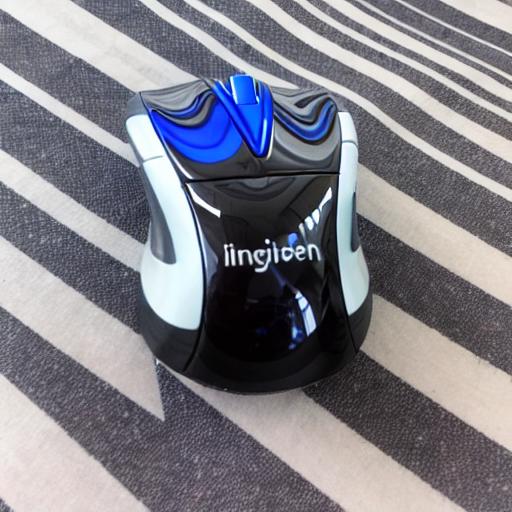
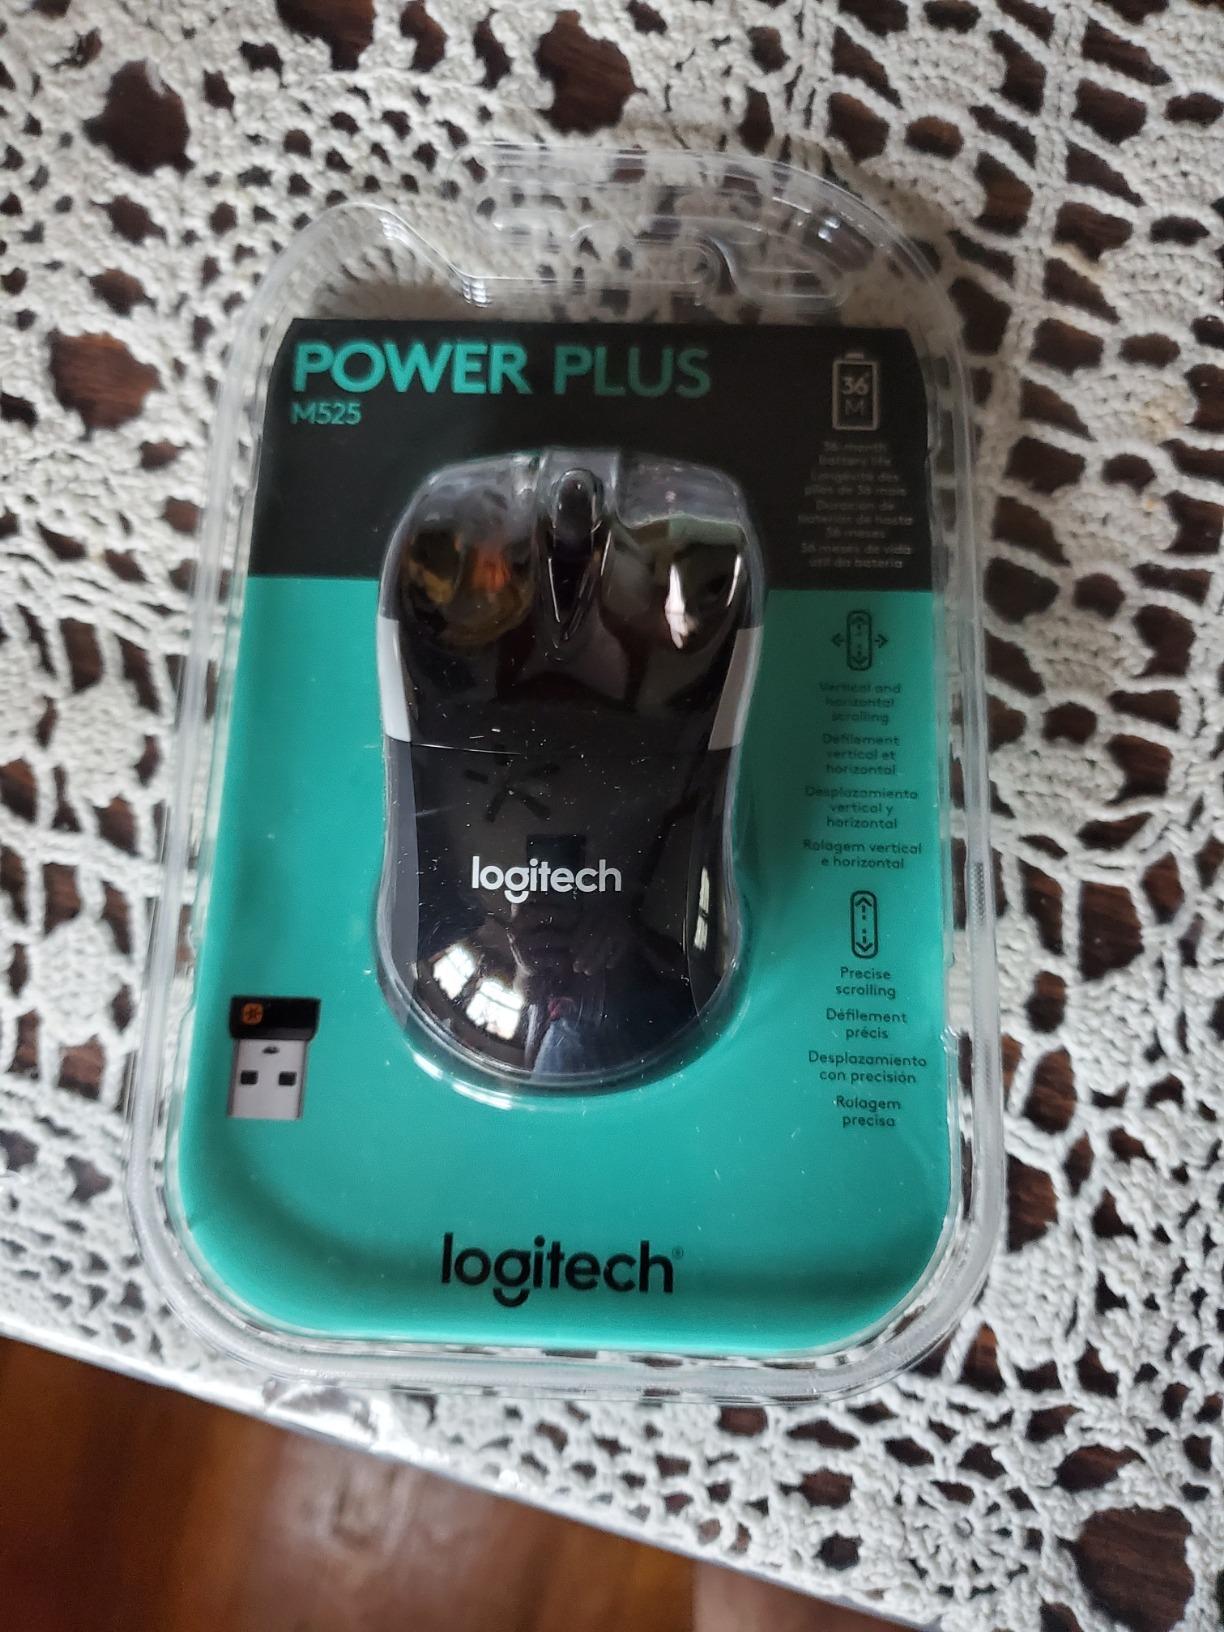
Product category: mouse
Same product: no